Sultan Abdul Samad Building

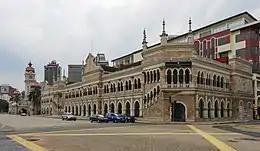
The General Post Office added in 1907

The completed structure housed various important government departments during the British administration. The building, simply known as "Government Offices" in early Kuala Lumpur maps, housed "the Federal Secretariat" of the then-Federated Malay States (FMS) which was formed in 1896. The entire FMS administration—the Public Works Department, General Post Office, District Offices, Mines Department, Lands, Audit, Treasury, Government Secretariat Offices—was housed there. It also shared its offices with the Selangor State Government.